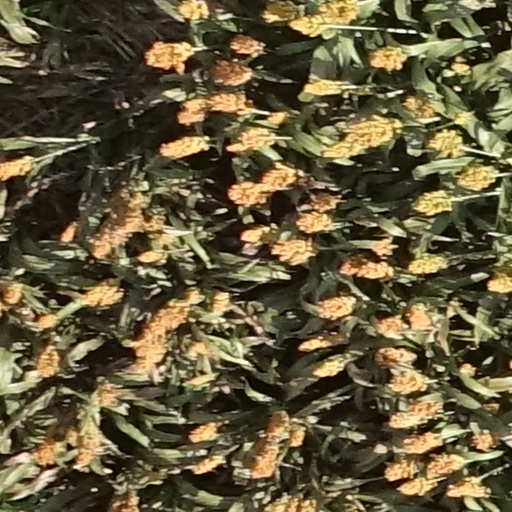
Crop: sorghum